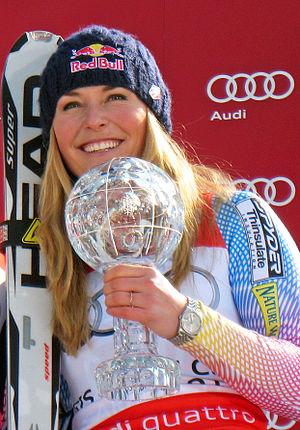
Lindsey Caroline Vonn, née Kildow le 18 octobre 1984 à Saint Paul dans le Minnesota, est une skieuse alpine américaine, première championne olympique américaine de descente en 2010. De sa première victoire en Coupe du monde à 20 ans sous le nom de Lindsey Kildow dans la descente de Lake Louise le 3 décembre 2004, à sa médaille de bronze à 34 ans dans la même discipline lors des championnats du monde à Åre pour le dernier départ de sa carrière le 10 février 2019, elle a remporté quatre fois le classement général de la Coupe du monde ainsi que huit médailles dont deux titres aux championnats du monde en 2009. Elle totalise quatre-vingt-deux victoires, record féminin en Coupe du monde, et compte vingt gros et petits globes de cristal, ainsi que quarante-trois victoires en descente, records absolus hommes et femmes confondus. Avec vingt-huit succès en super G, elle détient également le record féminin dans cette discipline. Elle est la meilleure skieuse alpine de l'histoire de son pays, et une des plus grandes de tous les temps sur un plan international.